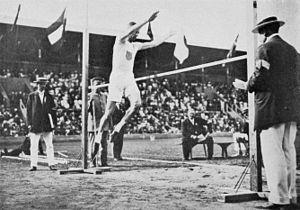
Le saut en hauteur sans élan est une discipline de l'athlétisme tombée en désuétude mais qui fut pratiquée aux Jeux olympiques de 1900 à 1912. Il est pratiqué de la même façon que le saut en hauteur, à la différence que l'athlète part debout, sans élan, et effectue le saut des deux pieds.